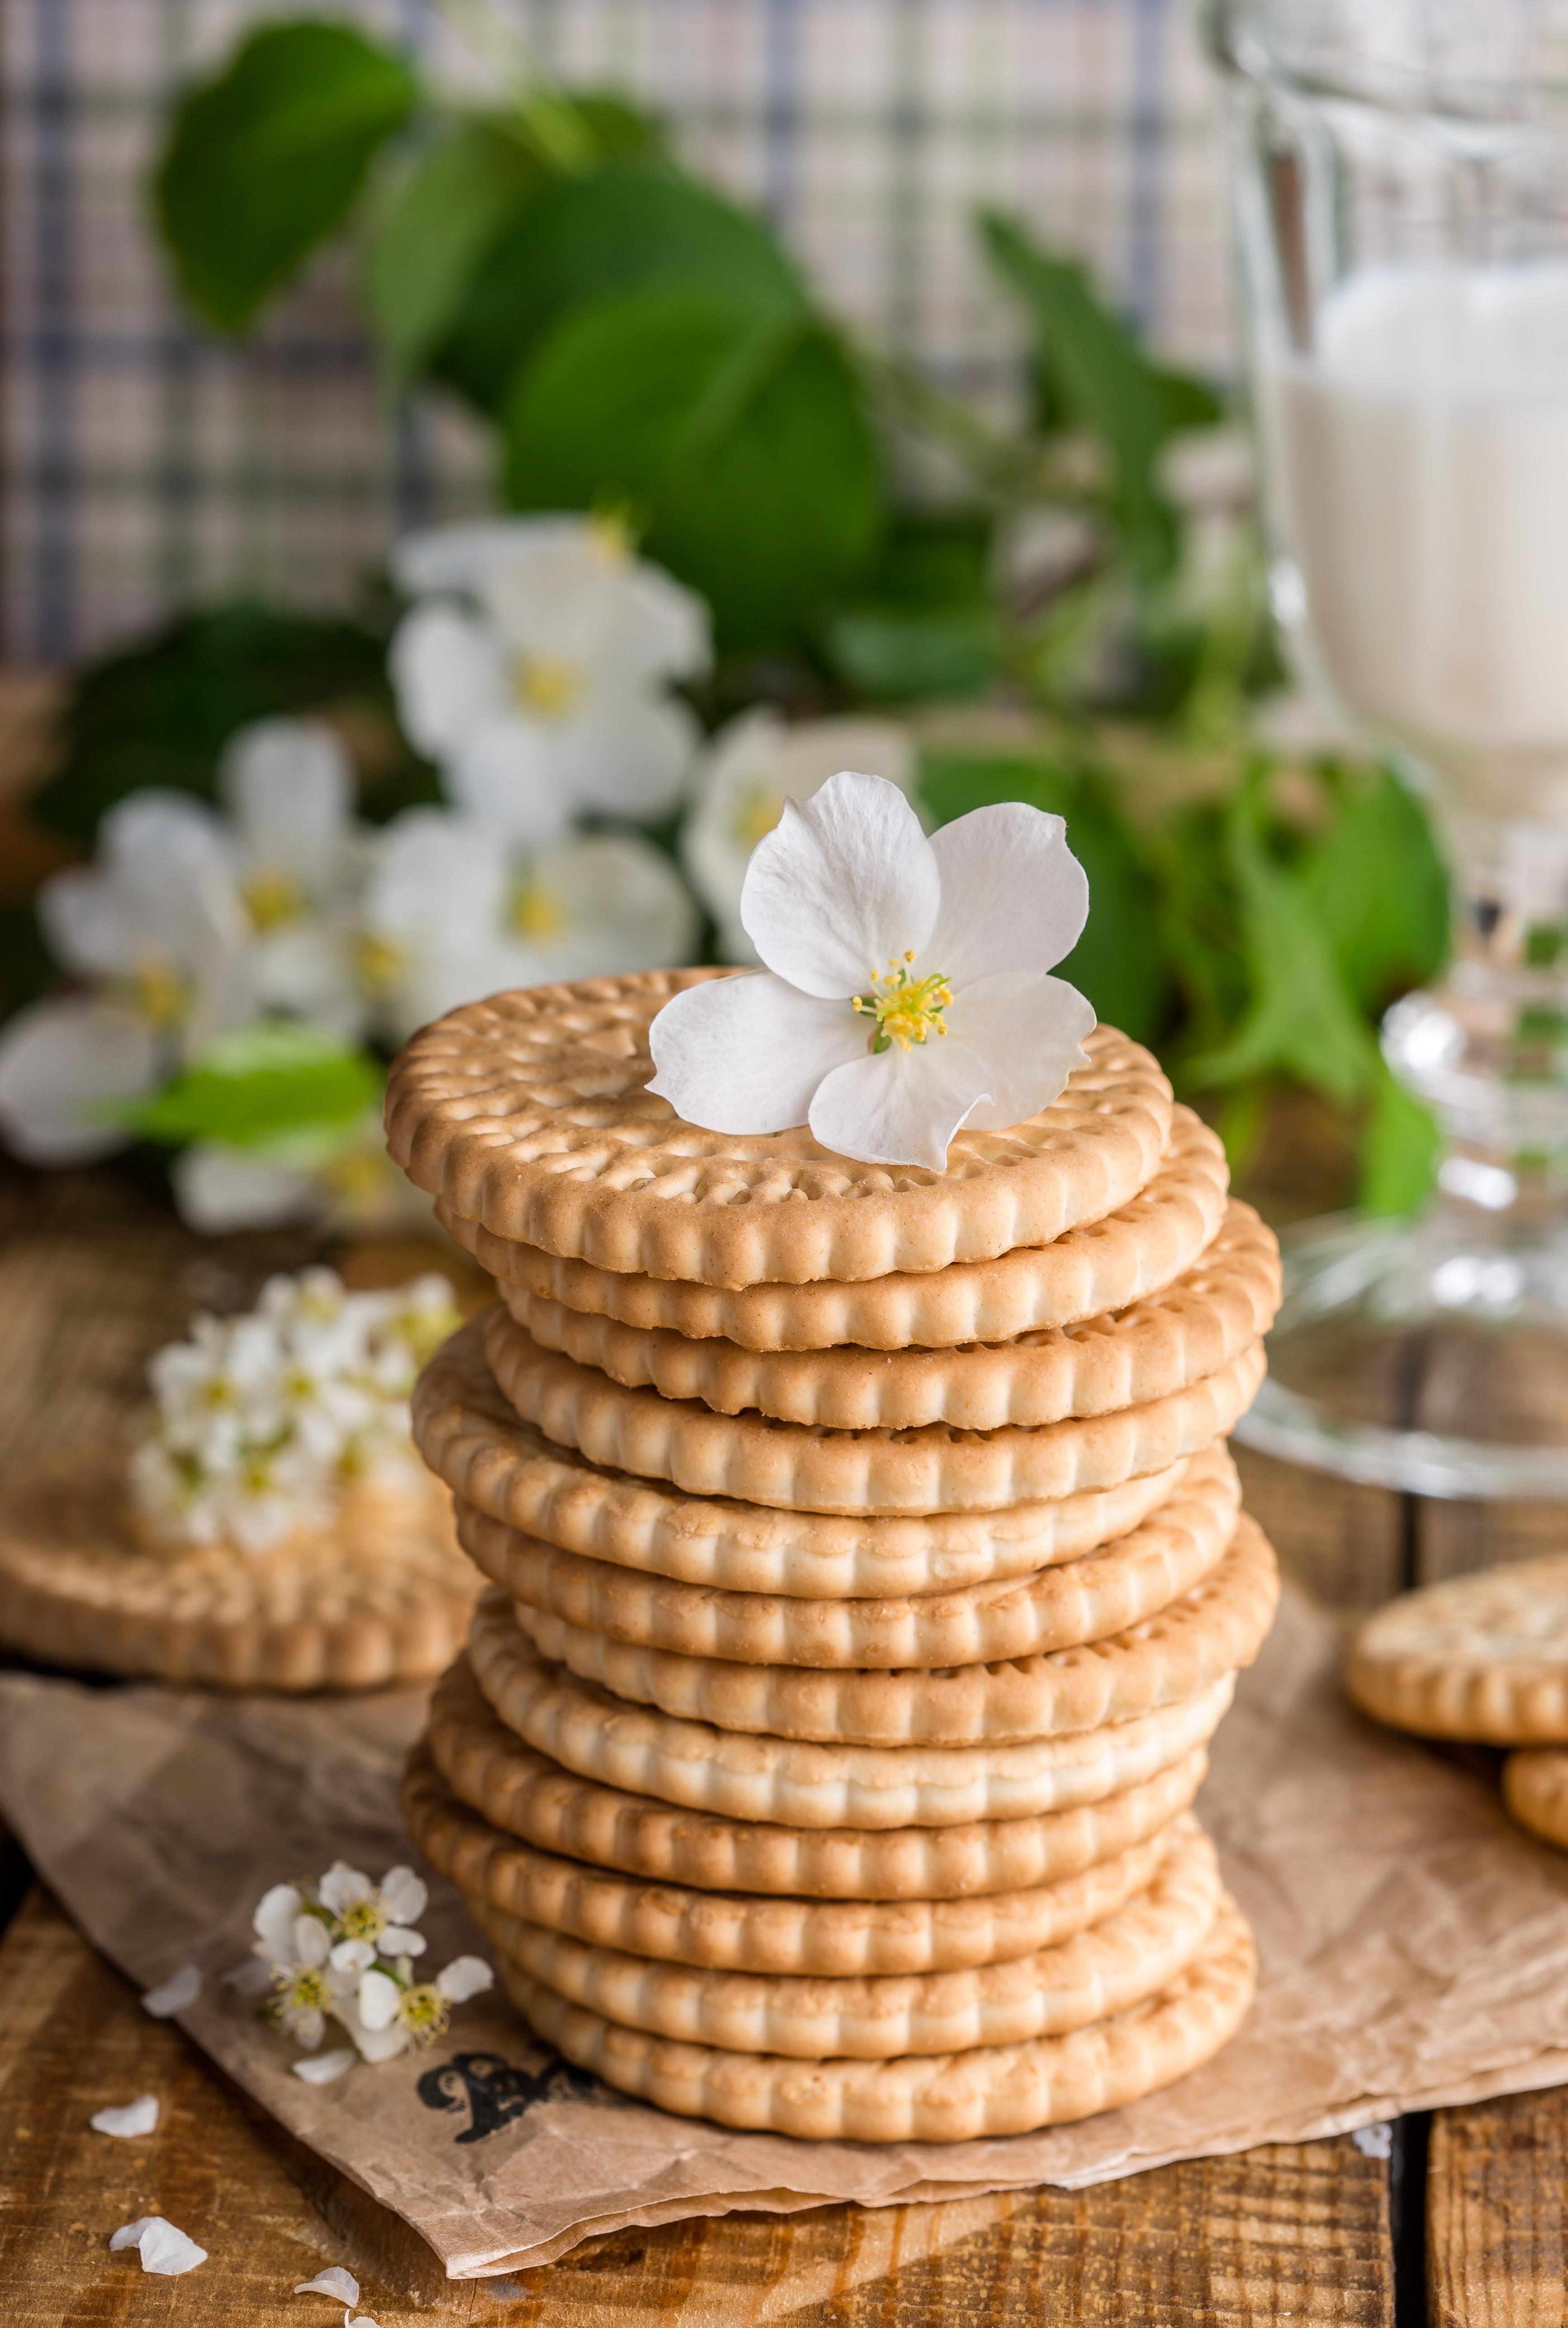
sweet, dish, meal, food, produce, kitchen, breakfast, baking, dessert, cookies, nutrition, oven, brunch, confectionery, appetizer